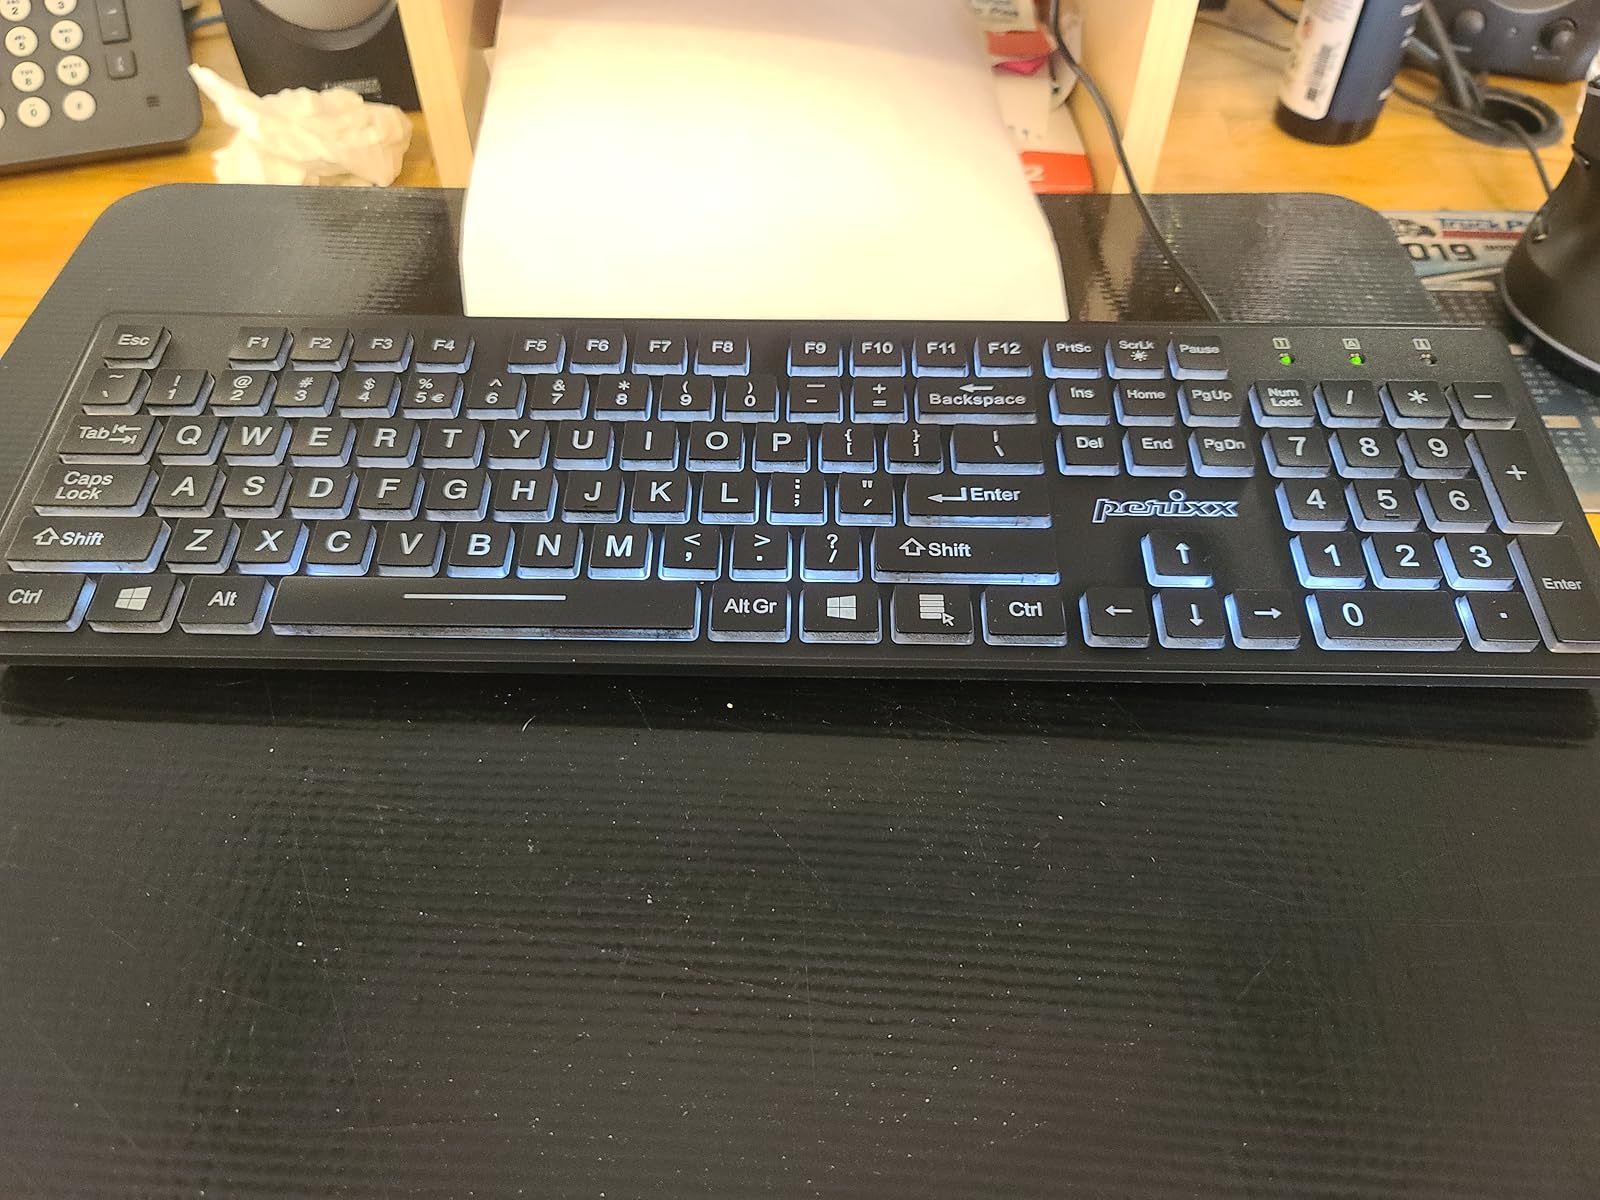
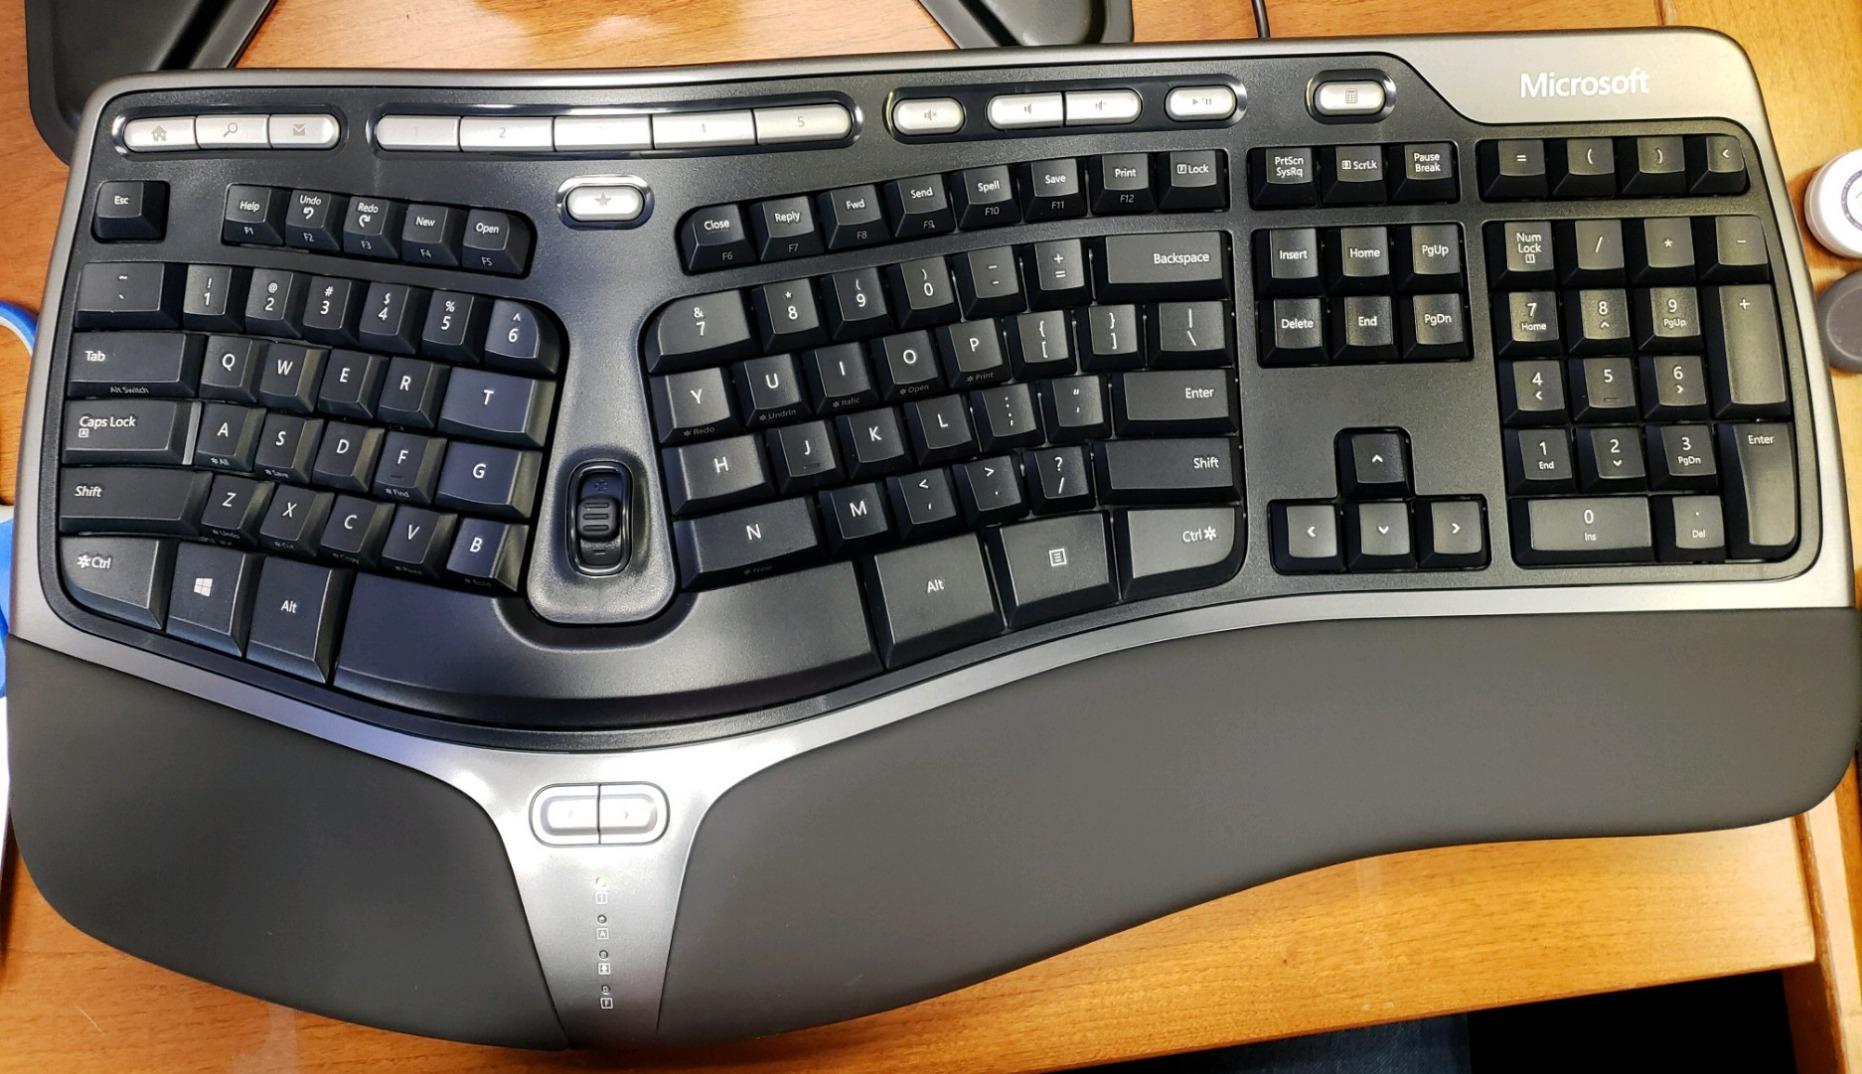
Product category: keyboard
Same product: no